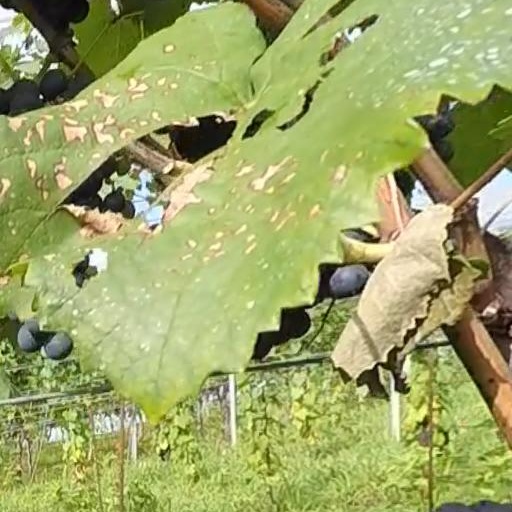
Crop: grape